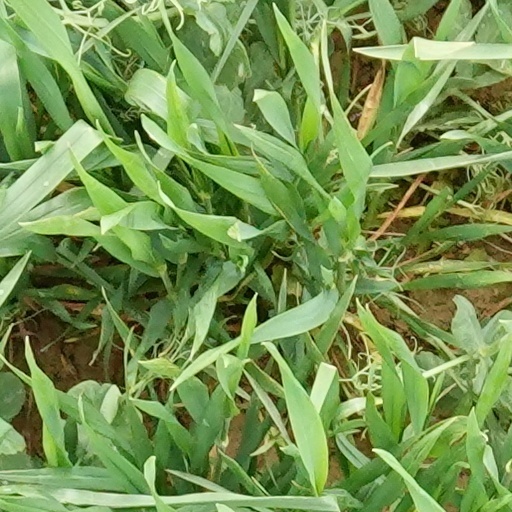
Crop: wheat